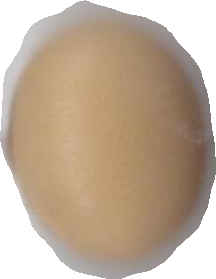
Variety: Anjasmoro